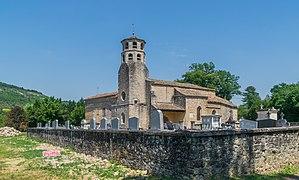
Vindrac-Alayrac est une commune française située dans le département du Tarn, en région Occitanie.